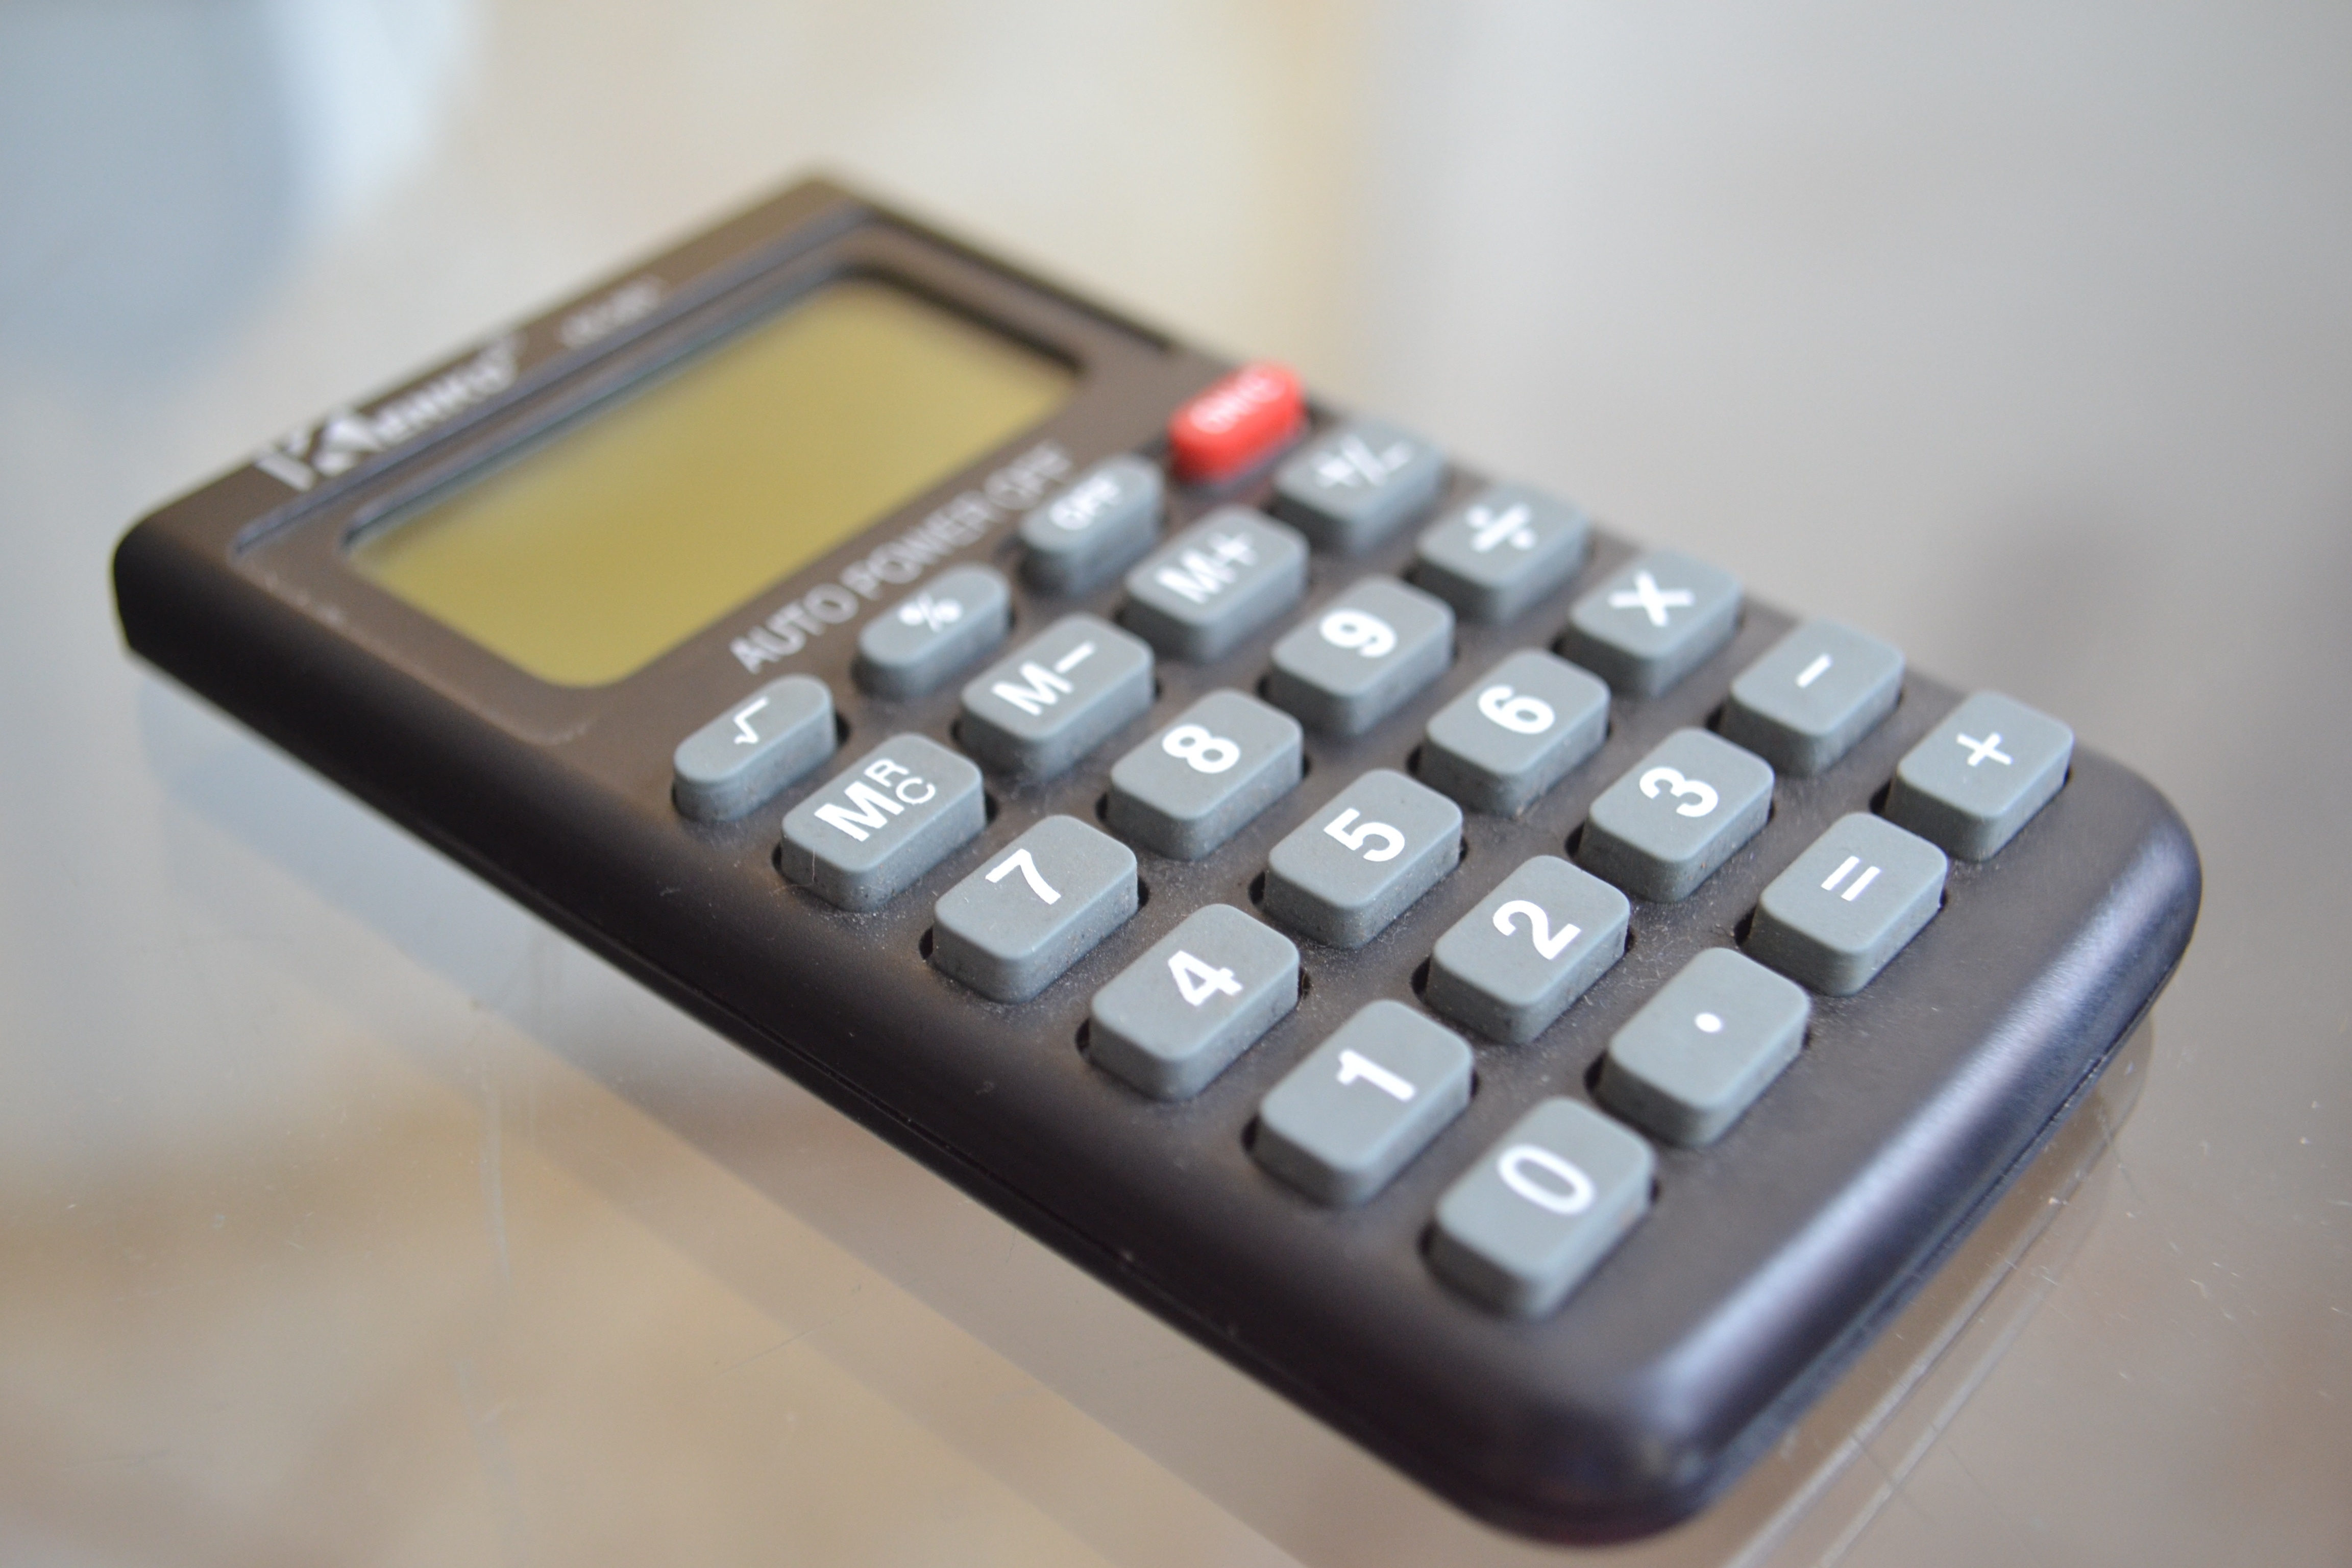
object, cash, numbers, signs, mathematics, calculator, division, sum, budget, computer keyboard, percentage, addition, subtraction, calculations, numeric keypad, office equipment, accounts, i figure